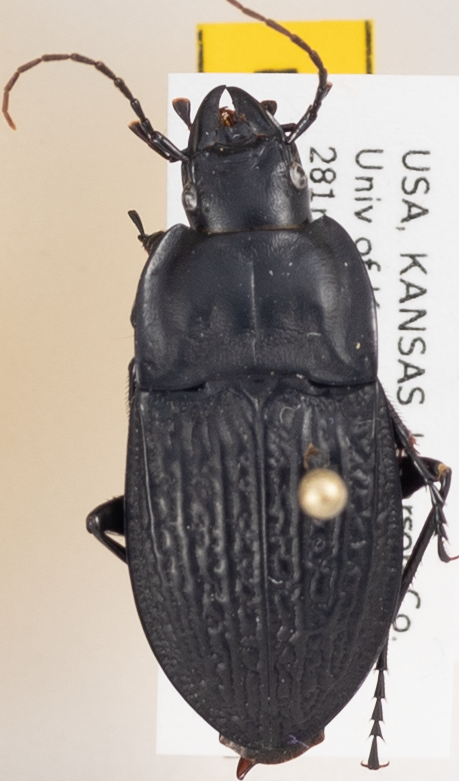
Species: Dicaelus sculptilis
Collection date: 2018-07-25
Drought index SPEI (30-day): -0.932
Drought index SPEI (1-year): -0.638
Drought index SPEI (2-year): -0.524